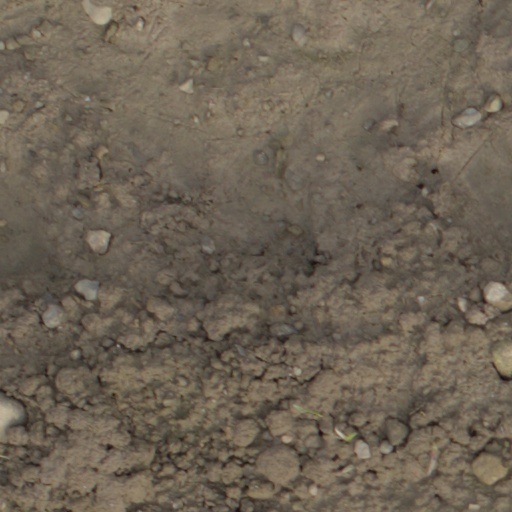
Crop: wheat